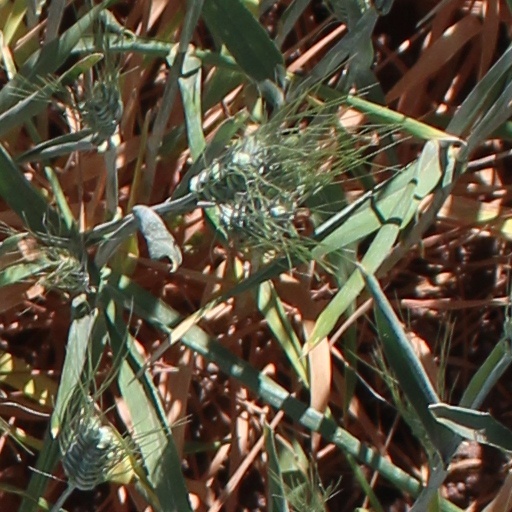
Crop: wheat